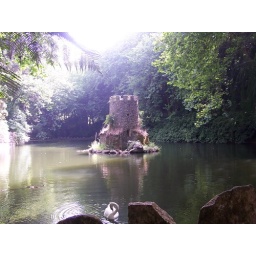
magic castle in the lake